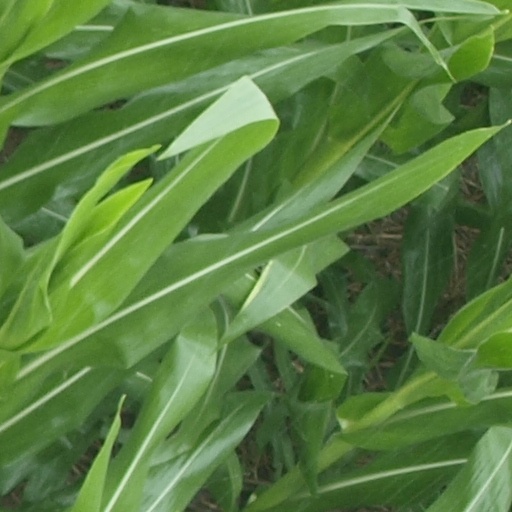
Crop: maize; corn